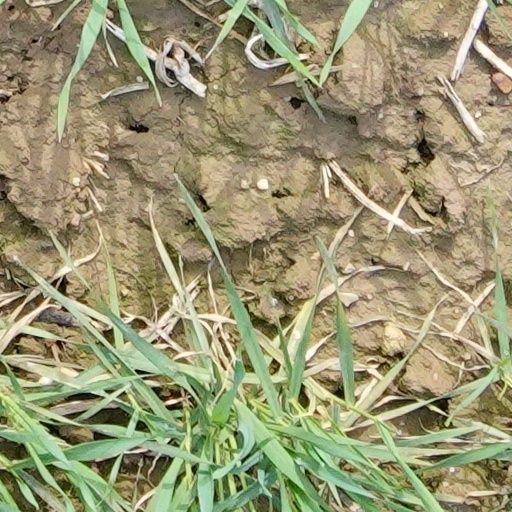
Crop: wheat